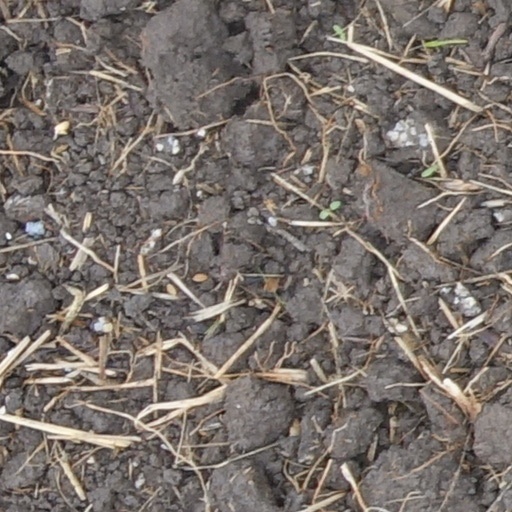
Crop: wheat